Atanasio de Urioste Velasco

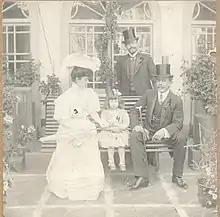
Urioste Velasco with future president Jose Gutierrez Guerra.

After these events, the deputies from La Paz withdrew to their department by order of the Federal Board. The people of La Paz received their representatives with exalted cheers and acclamations. The overthrow of Fernández had now become a main objective of the federalists. In juxtaposition to La Paz, in Sucre, there were public demonstrations in support of the government. Now in La Paz, Urioste denounced several other liberals from Sucre that had abandoned the cause and flipped to the Conservative Party. He had even armed himself and was prepared to die for the Liberal Party, but was persuaded not to fight by his wife.